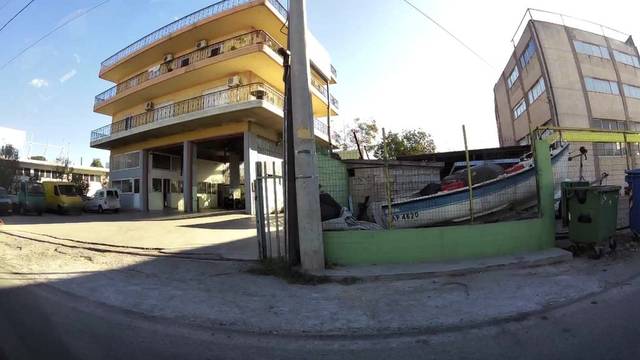
Region: Greece
Coordinates: 38.071, 23.76